Hybrid (biology)

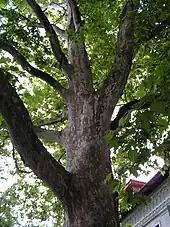
The London plane "Platanus" × "hispanica", is a natural hybrid, popular for street planting.

Plant species hybridize more readily than animal species, and the resulting hybrids are fertile more often. Many plant species are the result of hybridization, combined with polyploidy, which duplicates the chromosomes. Chromosome duplication allows orderly meiosis and so viable seed can be produced.